Quimbaya

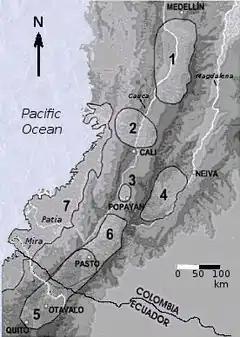
Pre-Columbian cultures of Southwestern Colombia. The Quimbaya culture is marked with number 1

The Quimbaya were a small, ancient indigenous group in present-day Colombia noted for their gold work characterized by technical accuracy and detailed designs. The majority of the gold work is made in "tumbaga" alloy, with 30% copper, which colours the pieces.